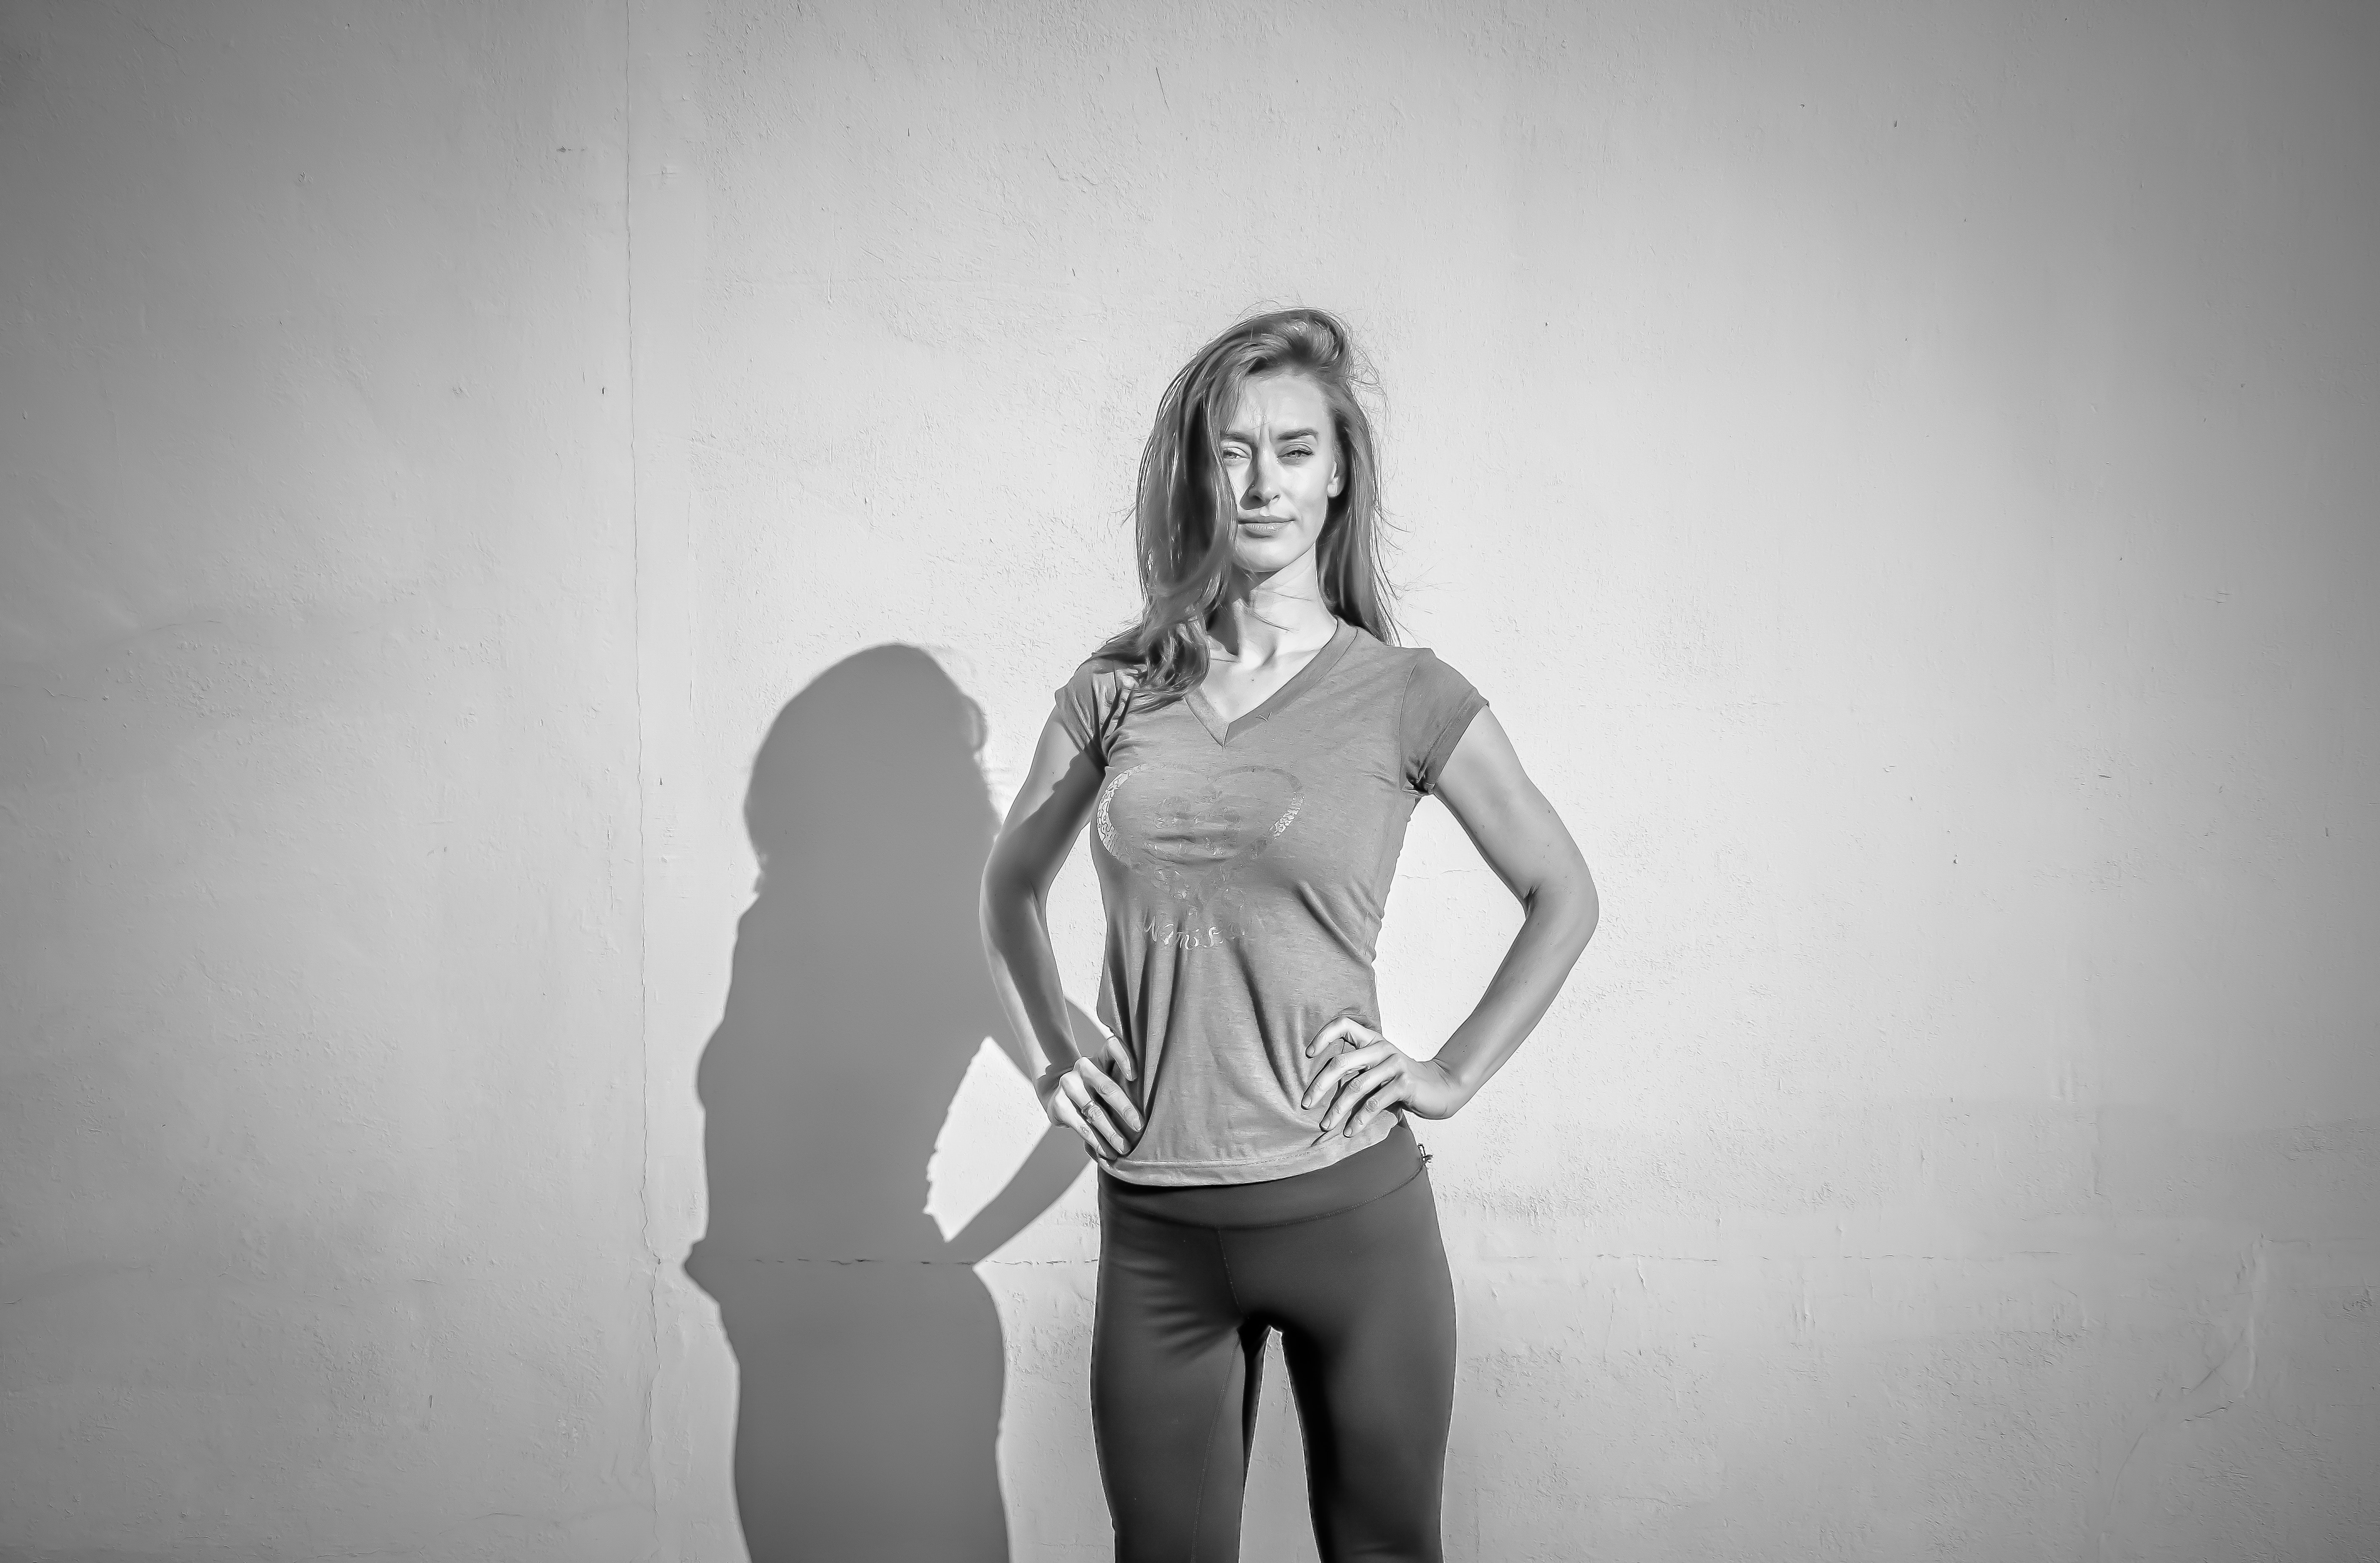
white, photograph, black, standing, black and white, shoulder, monochrome, monochrome photography, beauty, photography, arm, photo shoot, portrait, blond, joint, leg, flash photography, waist, gesture, stock photography, portrait photography, jeans, style, neck, stomach, trunk, model, abdomen, long hair, sitting